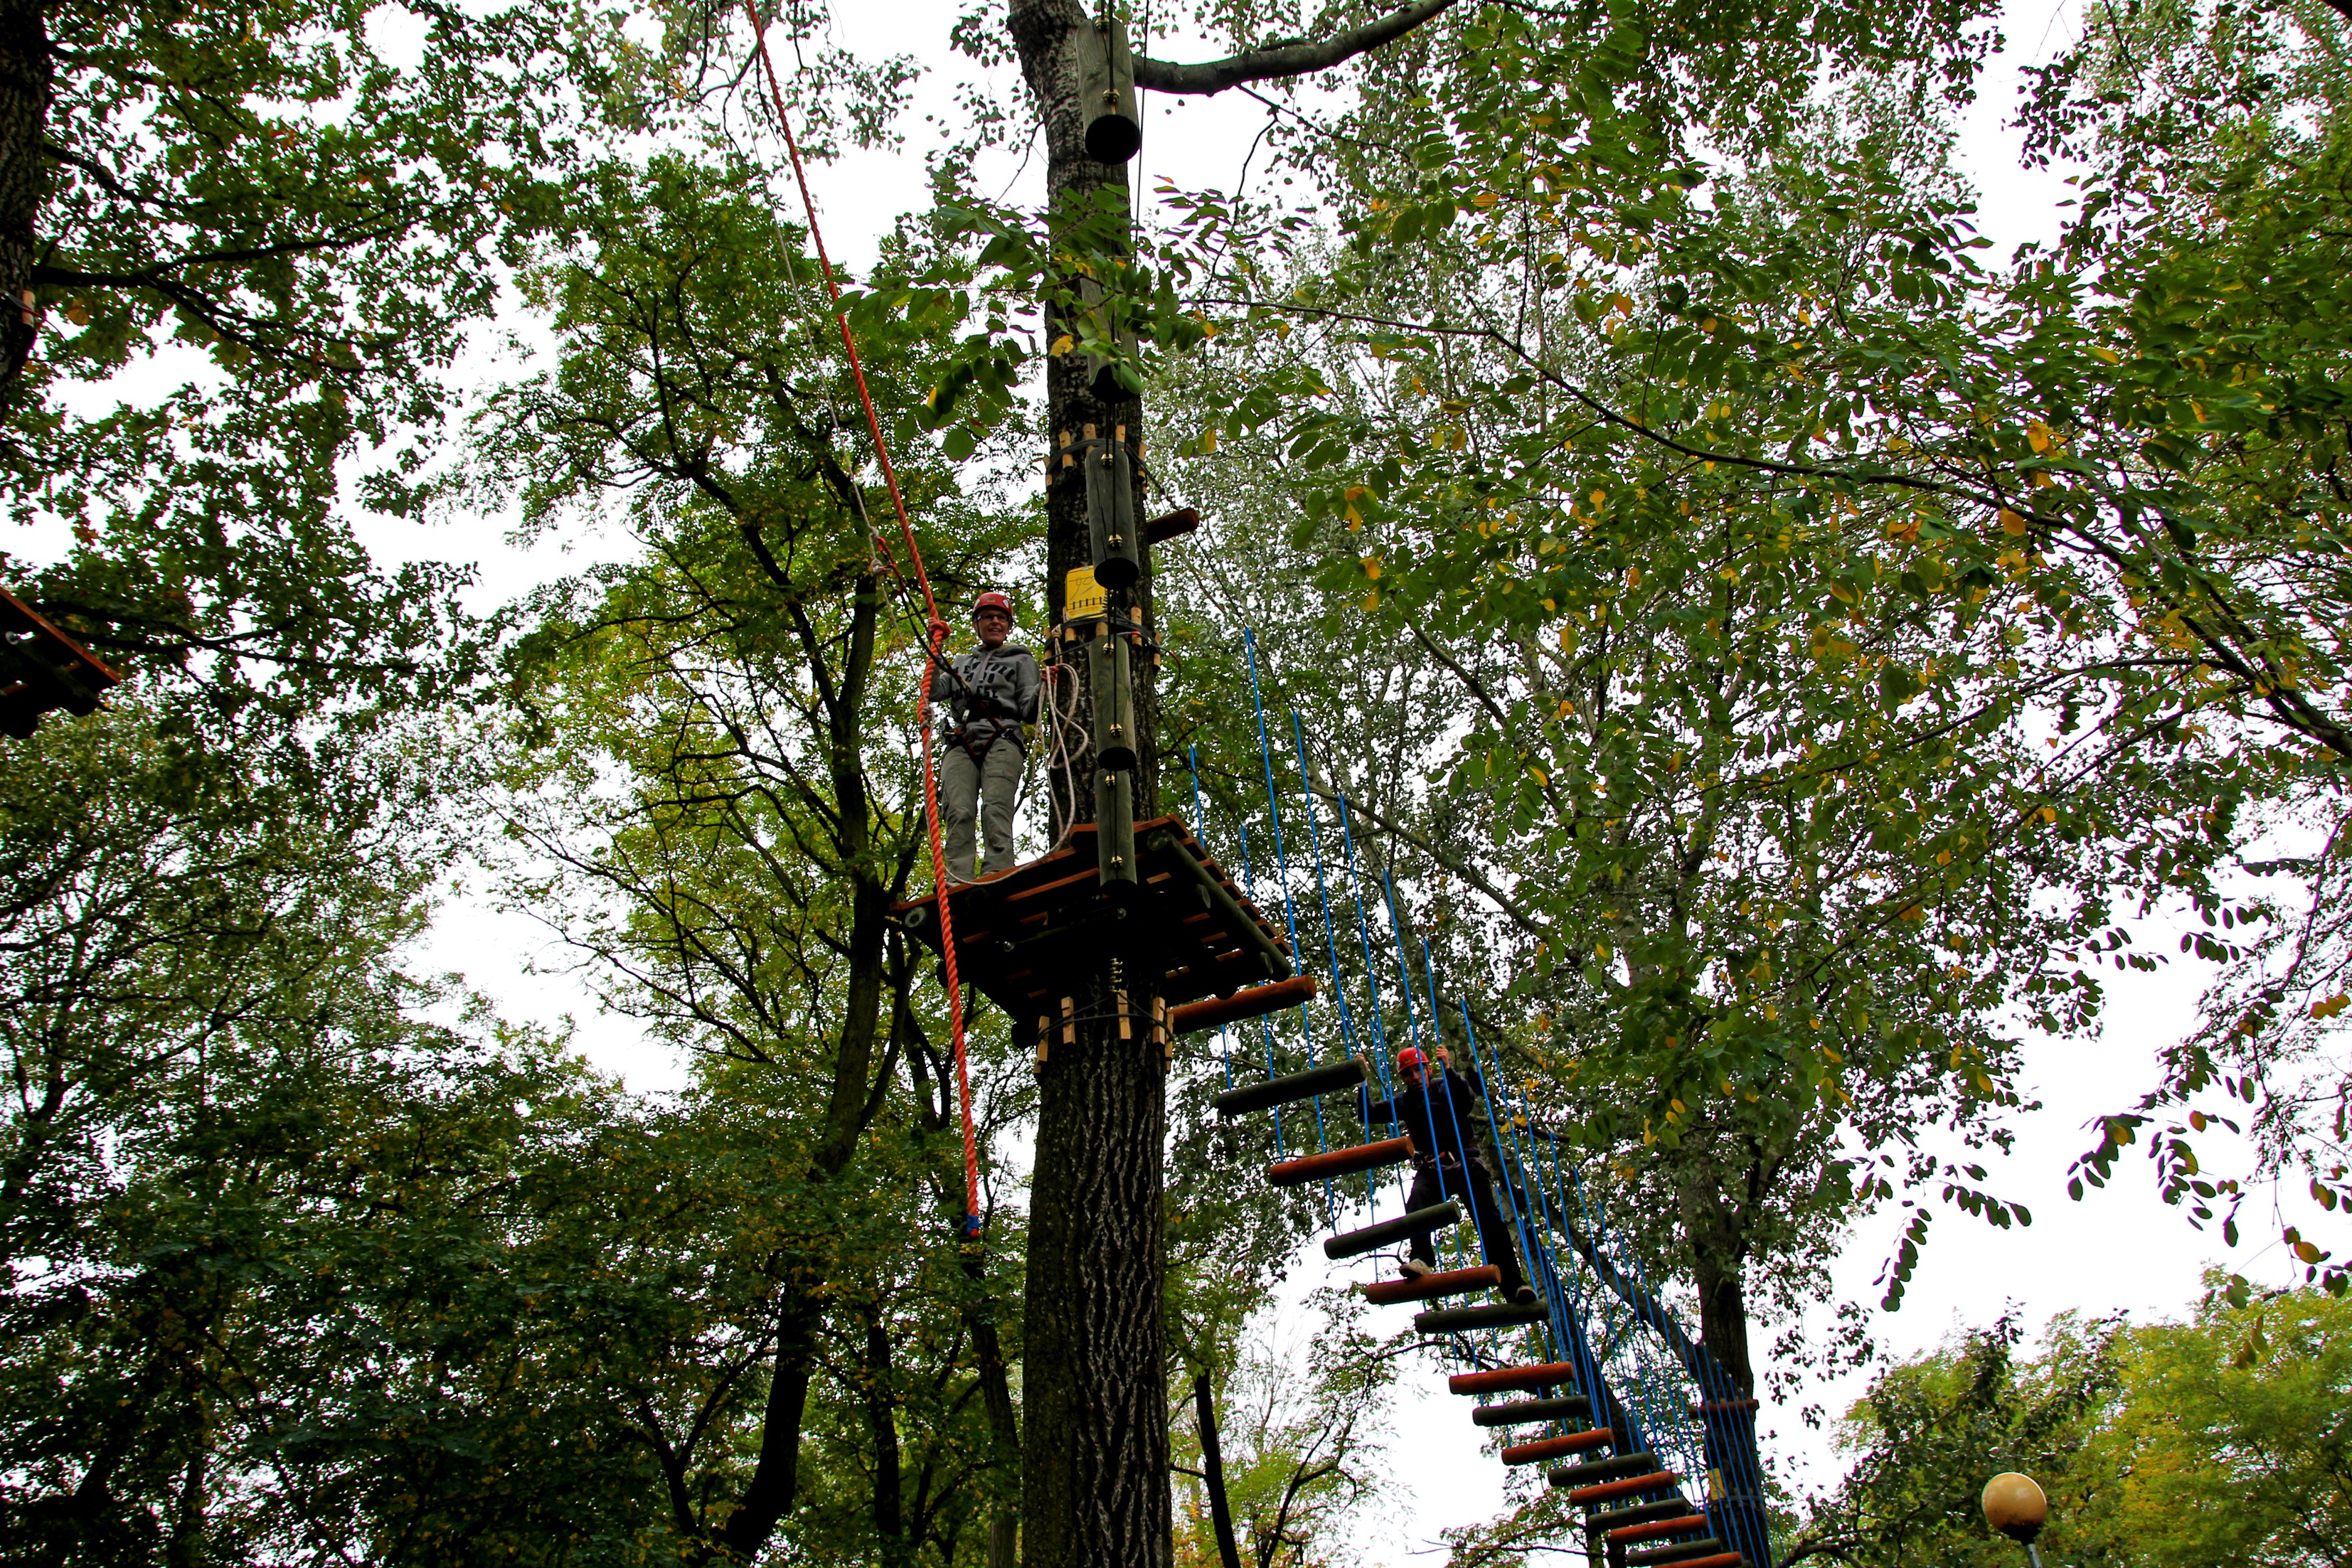
tree, forest, rope, plant, flower, autumn, park, climbing, fun, obstacles, helmet, shrine, the height of the, the risk of, rope park, woody plant, the ladder, rhytidectomy, monkey grove, two years earlier